Pollock Halls of Residence

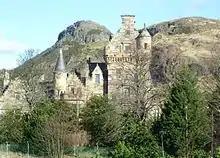
St. Leonard's Hall and Arthur's Seat

The two original buildings on site were St Leonard's Hall and Salisbury Green, which were built in the 19th century. Shortly after World War II, Sir Donald Pollock (Rector of the University from 1939 to 1945) gifted the site to the University of Edinburgh and Pollock Halls of Residence came into being.